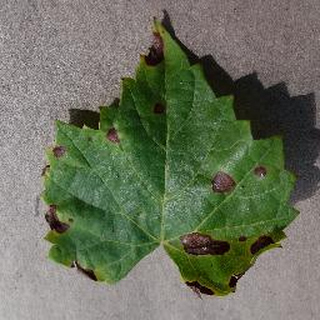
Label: grape_black_rot